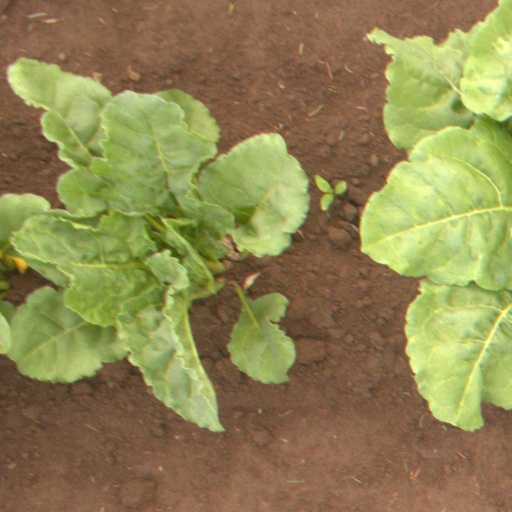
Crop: sugar beet